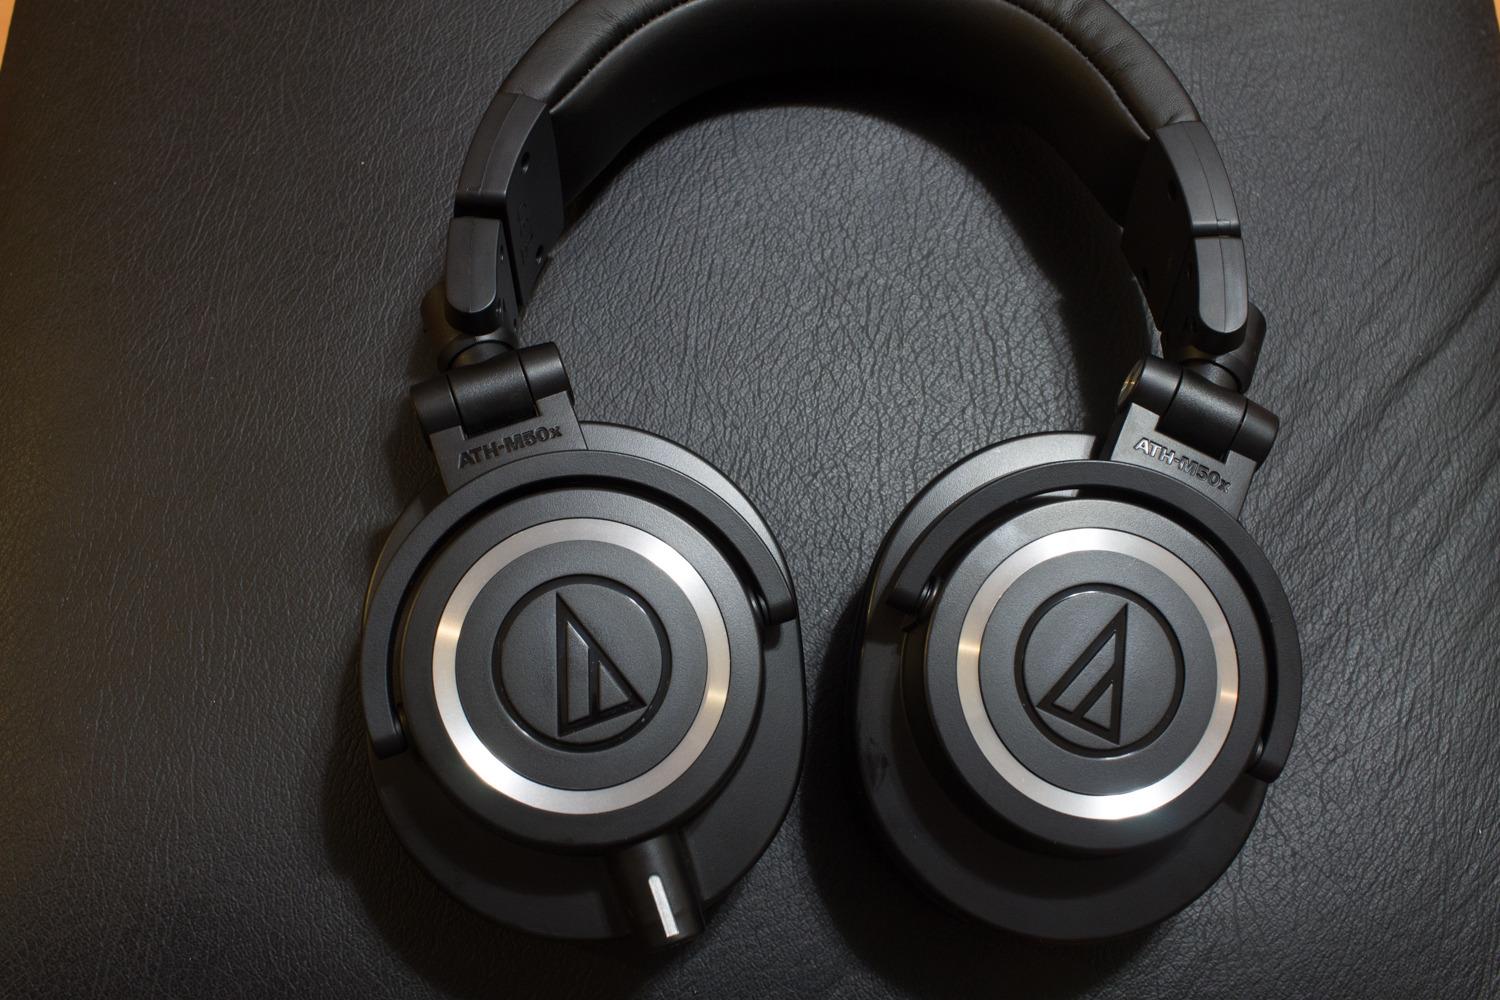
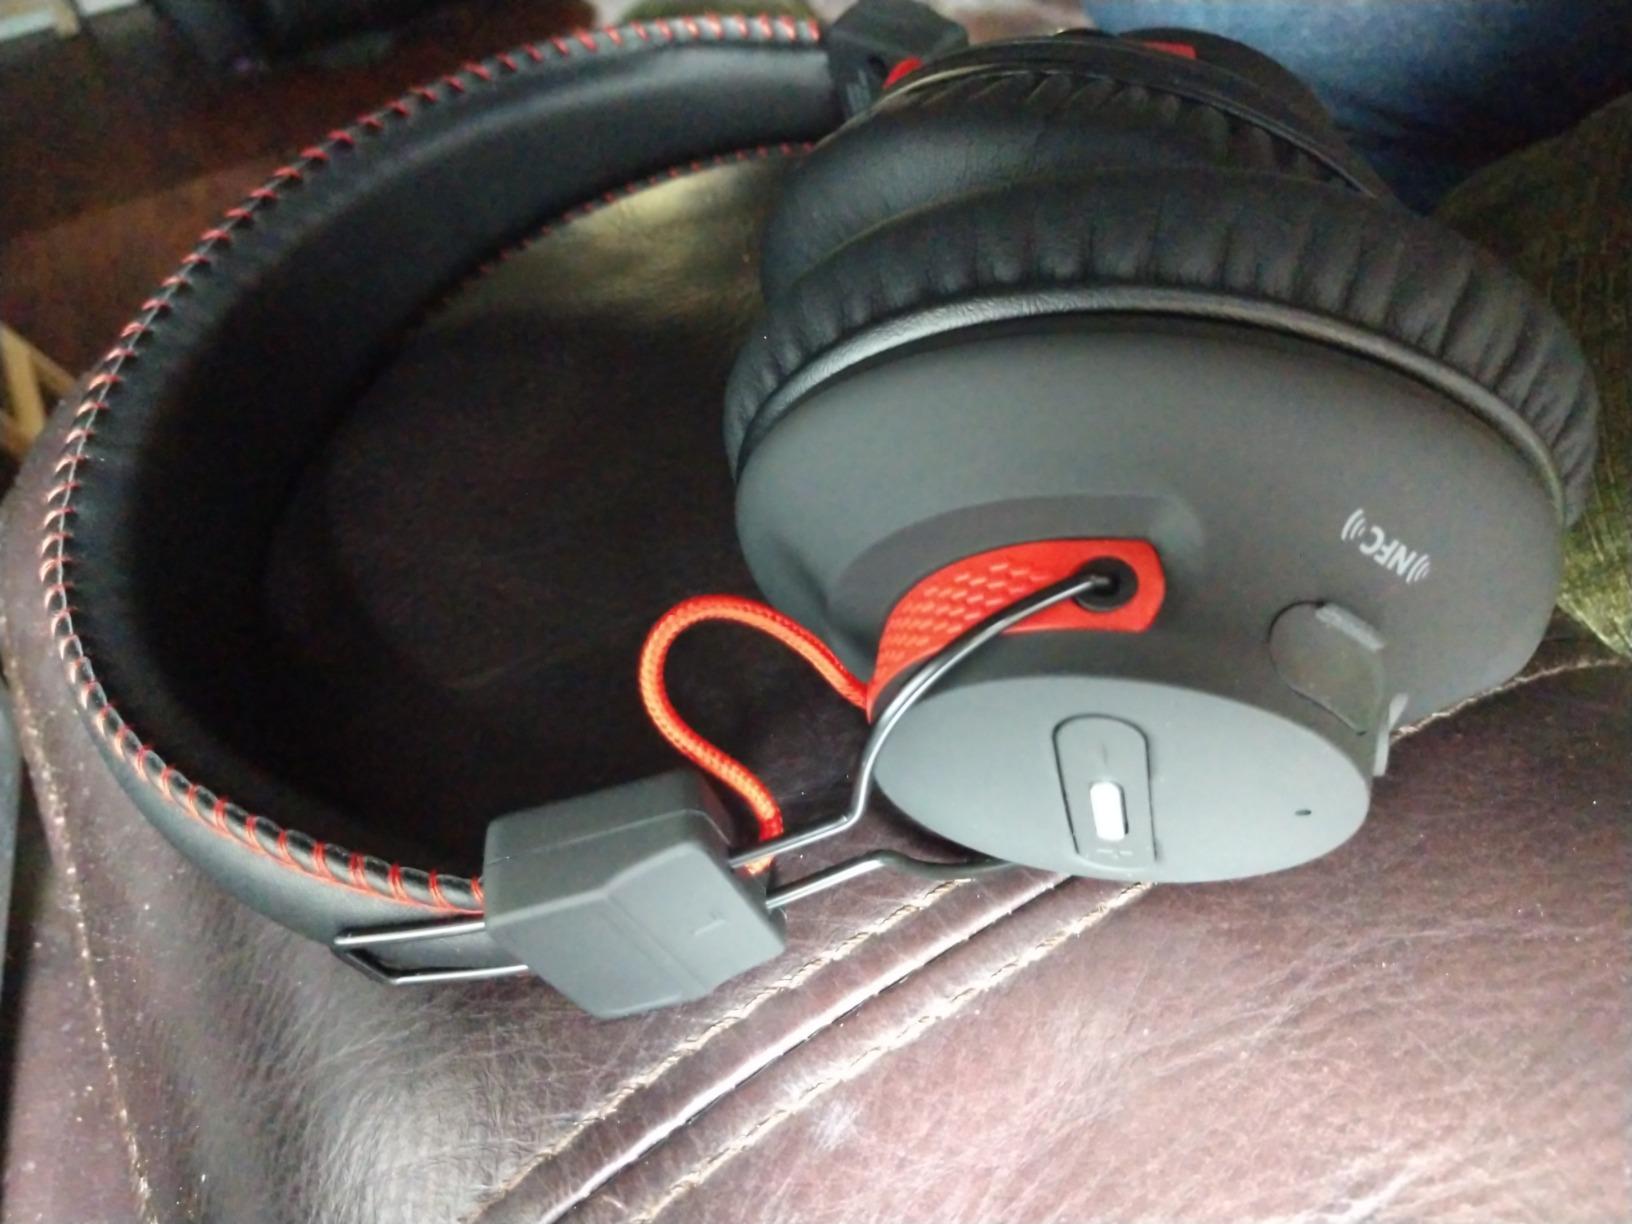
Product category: headphones
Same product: no